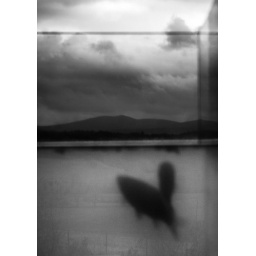
in a SQUARE fish bowl year after year